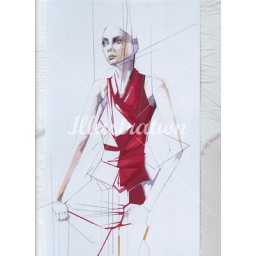
Lady in red dress